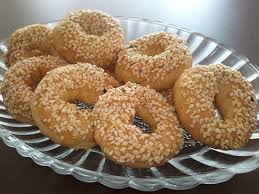
Yemek: simit